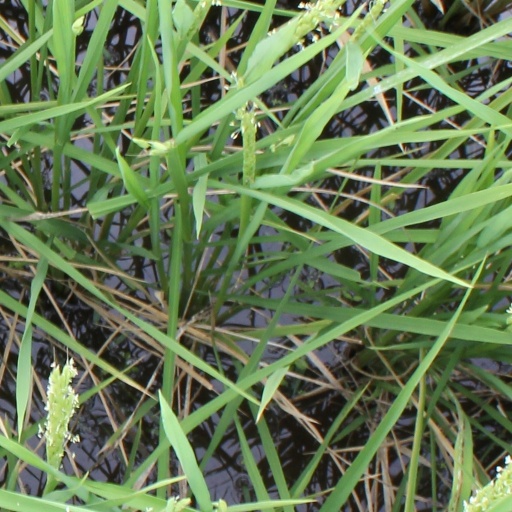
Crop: rice